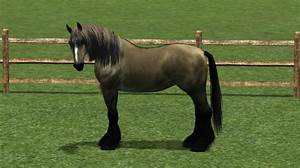
Label: cavallo